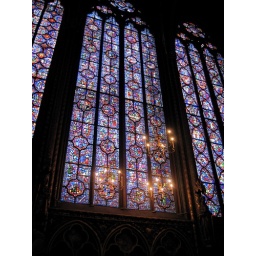
One of the many stained glass windows in St. Chappelle, Paris. This was the private church of the French royals.